Batman: Anarky

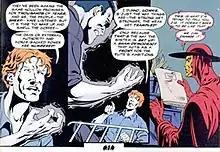
Anarky conveys anarchist philosophy through a dialogue in "Anarky: Tomorrow Belongs to Us", illustration by Staz Johnson.

Over the course of several years, Grant's political opinions shifted from libertarian socialism to free market-based philosophies. Alan Grant commented on the philosophical pattern the character's transformation took for a 1997 interview: "Although I haven’t read them in chronological order I would think it would be quite easy to see the parallel between Anarky’s thought processes and my own thought processes". By 1997 he had settled on the philosophy of Neo-Tech, a philosophy developed by Frank R. Wallace. At approximately the same time he was when given the opportunity to write an "Anarky" mini-series, and so decided to revamp the character accordingly. Grant laid out his reasoning in an interview just before the first issue's publication: "I felt he was the perfect character to express Neo-Tech philosophy because he's human, he has no special powers, the only power he's got is the power of his own rational consciousness". This new characterization was later carried on in the 1999 "Anarky" ongoing series.